Honesdale, Pennsylvania

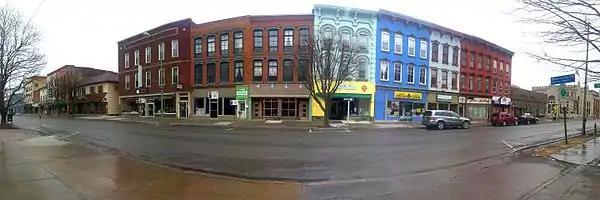
800 Block of Main Street, Honesdale

As of the census of 2010, there were 4,480 people, 2,086 households, and 1,147 families residing in the borough. The population density was . There were 2,357 housing units at an average density of . The racial makeup of the borough was 96.8% White, 0.9% African American, 0.1% Native American, 0.4% Asian, 0.6% from other races, and 1.2% from two or more races. Hispanic or Latino of any race were 2.8% of the population.